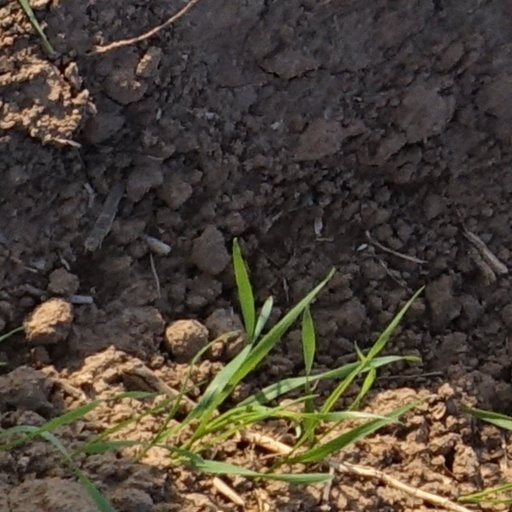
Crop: wheat